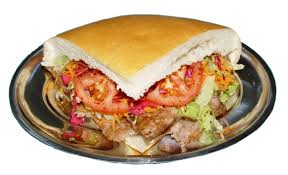
Yemek: kebap